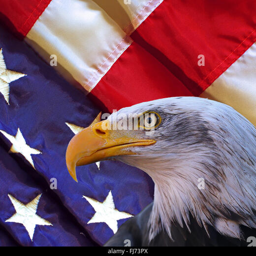
portrait of bald eagle in front of a folded american flag